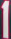
Number: 1